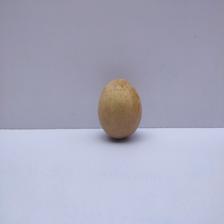
Size: Medium